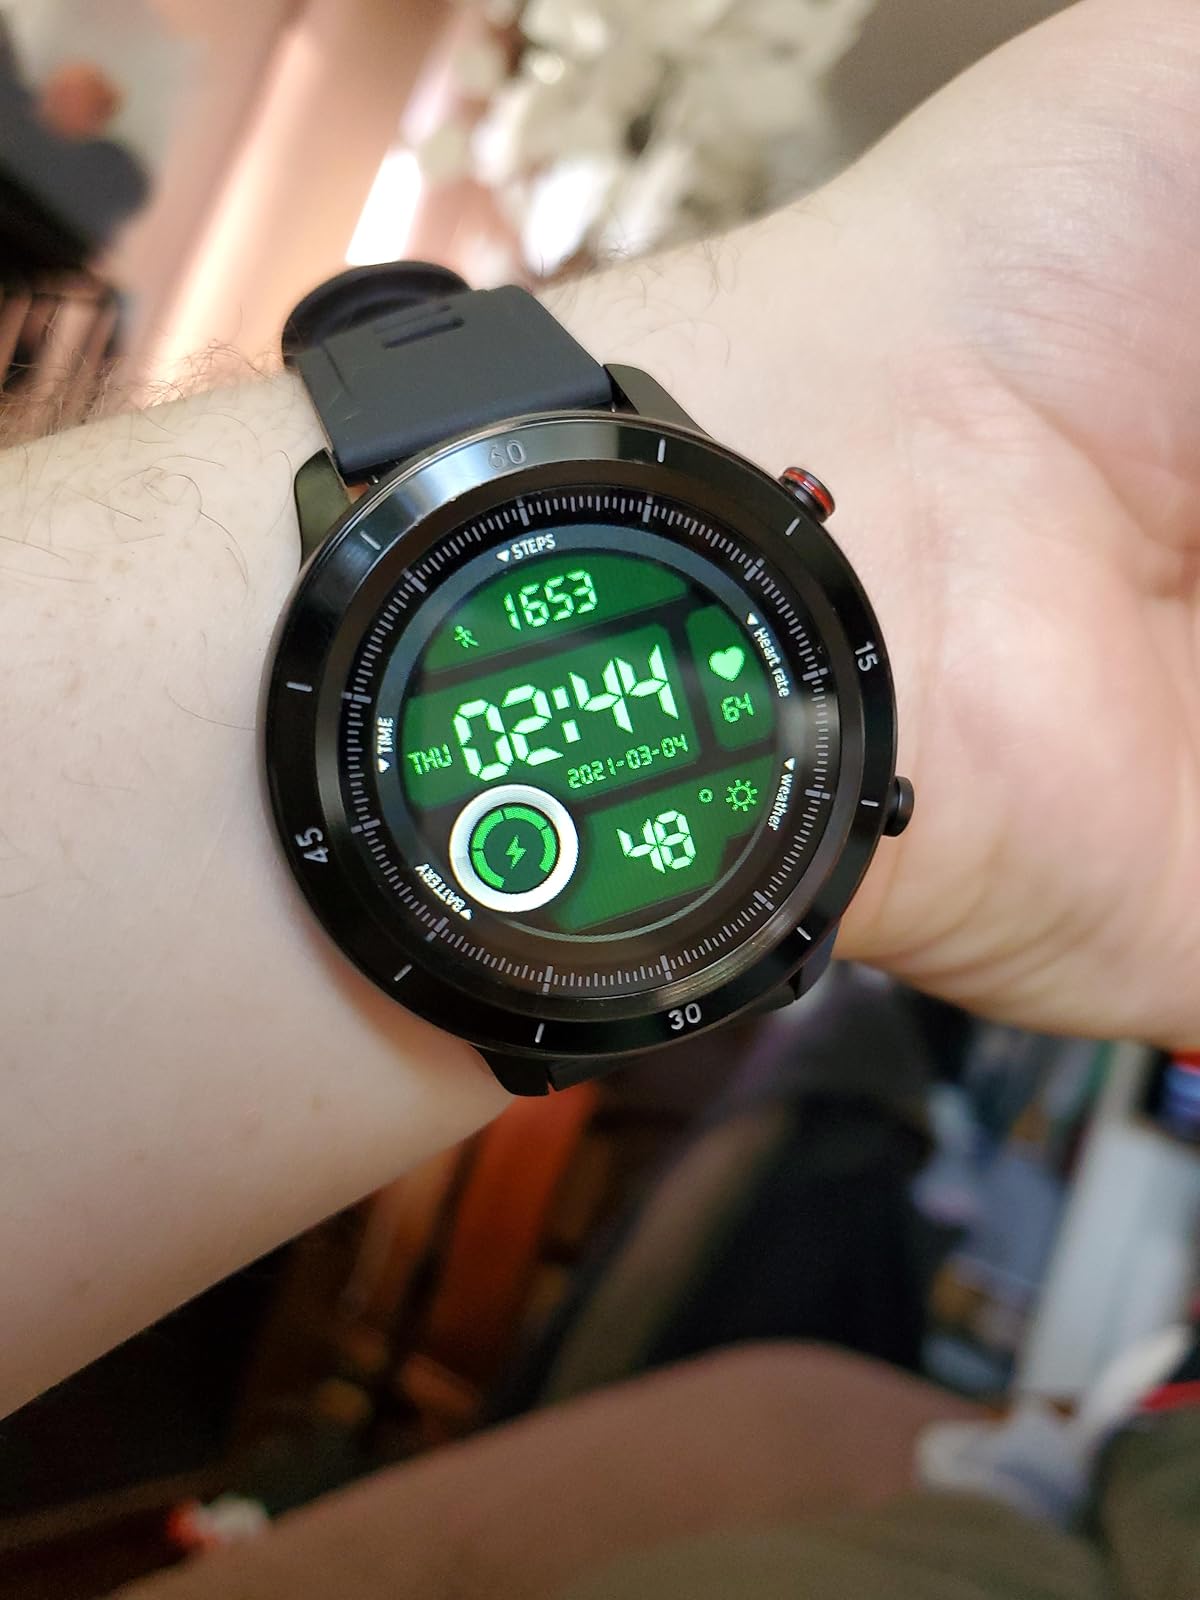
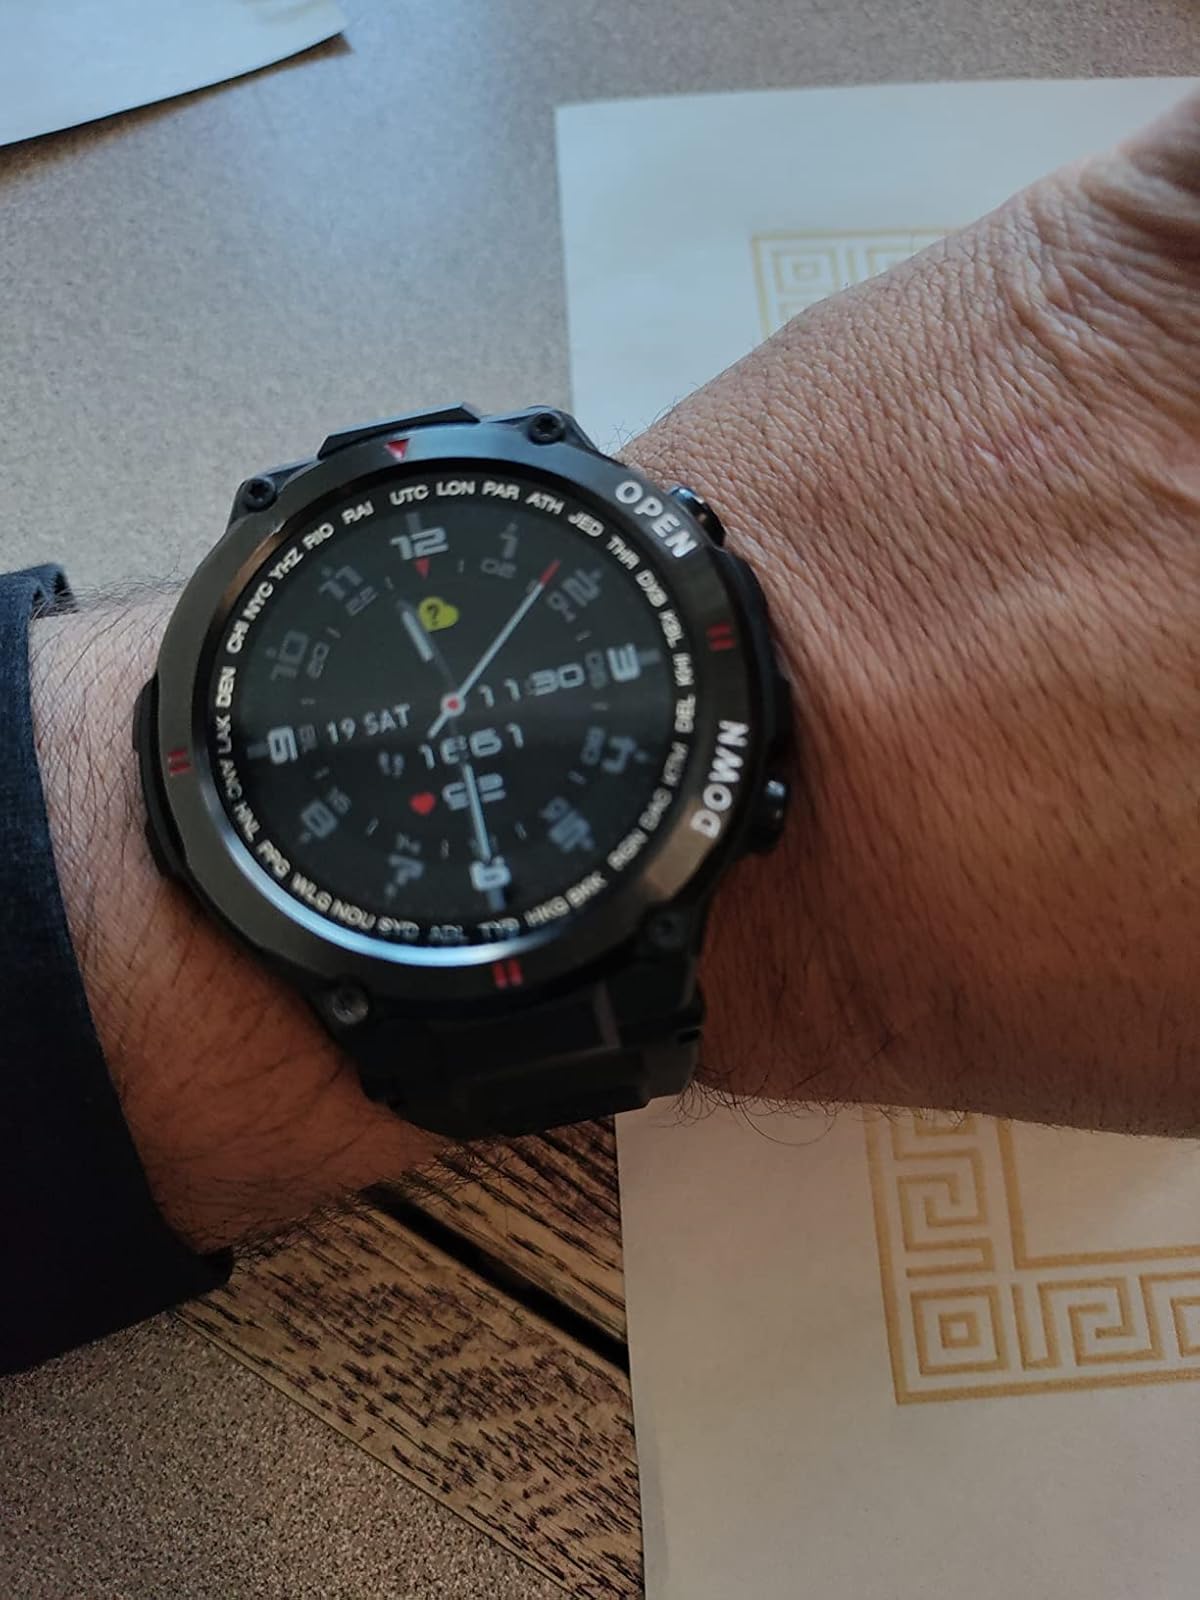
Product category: smartwatch
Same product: no